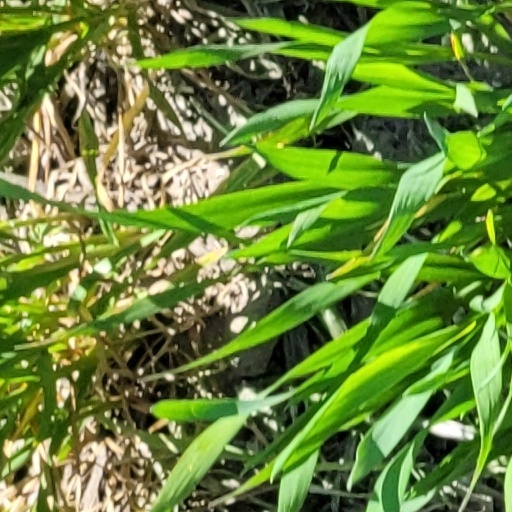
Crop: wheat